Activism

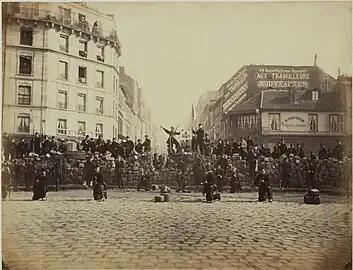
Barricade at the Paris Commune, March 1871.

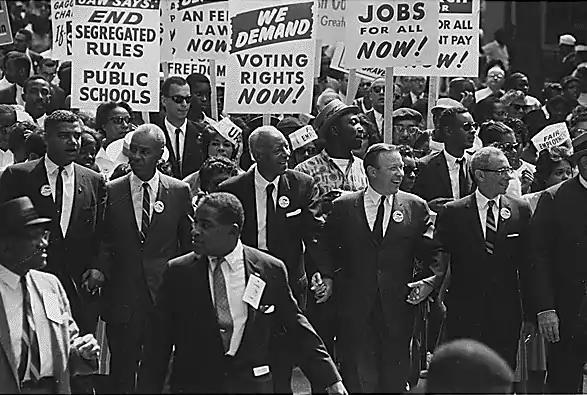
Civil rights activists at the March on Washington for Jobs and Freedom during the civil rights movement in August 1963.

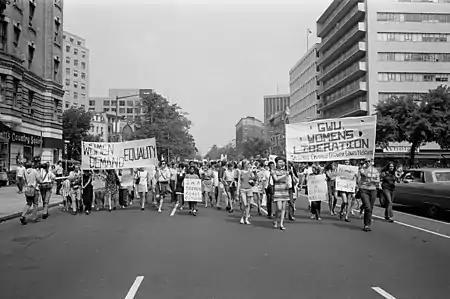
A women's liberation march in Washington, D.C., August 1970.

Activism consists of efforts to promote, impede, direct or intervene in social, political, economic or environmental reform with the desire to make changes in society toward a perceived common good. Forms of activism range from mandate building in a community (including writing letters to newspapers), petitioning elected officials, running or contributing to a political campaign, preferential patronage (or boycott) of businesses, and demonstrative forms of activism like rallies, street marches, strikes, sit-ins, or hunger strikes.